Chopping and channeling

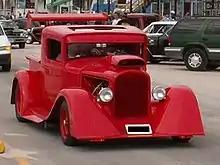
Ford pickup with chopped top

Chopping and channeling is a form of automobile customization in the "kustom kulture" and among hot rodders. The procedures are often combined, but can be performed separately. While chopping takes in only a car's pillars and windows, the more involved work of sectioning a car is carried out on the entire lower body.